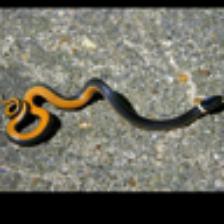
Label: NonHuman